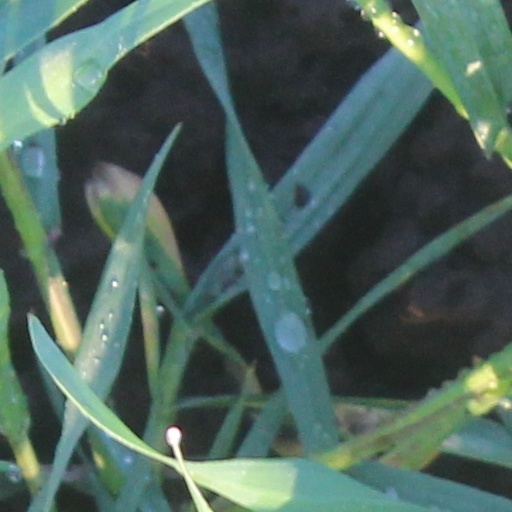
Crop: wheat